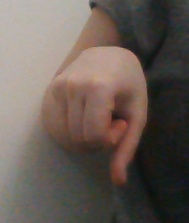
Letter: waw